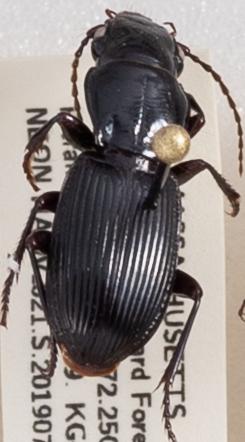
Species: Pterostichus rostratus
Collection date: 2019-07-30
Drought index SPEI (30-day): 0.71
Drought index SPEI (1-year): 2.09
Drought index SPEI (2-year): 2.09